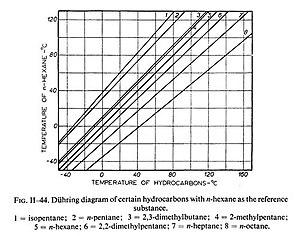
Diagramme de Dühring pour divers hydrocarbures. Le liquide de référence est le n-hexane. Températures en degrés Celsius. Ce diagramme est transposé par rapport à un diagramme de Dühring classique
En chimie physique, et plus particulièrement en thermodynamique, un diagramme de Dühring, du nom d'Eugen Dühring qui l'inventa, est un graphique représentant la température d'ébullition d'un liquide en fonction de la température d'ébullition d'un liquide de référence à la même pression de vapeur.